Captured Hehalutz fighters photograph

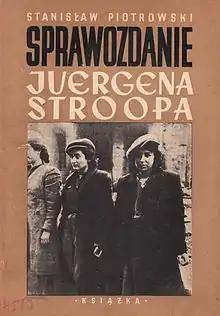
The photograph appeared on the cover of a 1948 book about the Stroop Report.

The only woman in the photograph who survived was the one at right, Małka Zdrojewicz. With other young women imprisoned in the Warsaw Ghetto, she was forced to work in a brush factory. As the final liquidation of the ghetto approached, Zdrojewicz and her colleagues deserted their jobs and descended into the sewers, stockpiling arms to resist the Nazis. She later testified that she smuggled arms into the ghetto in her boots and kept a cache under her bed. During the uprising, women deployed Molotov cocktails and other improvised weapons.